North Stradbroke Island

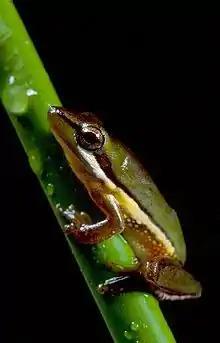
Wallum sedgefrog is a "vulnerable" species living on Straddie

There are 780 plant species recorded for the island, 599 native and 181 introduced species. Of these 14 species are classified as threatened or near threatened species under the "Queensland Nature Conservation Act" 1992, two of them are endemic to the island.